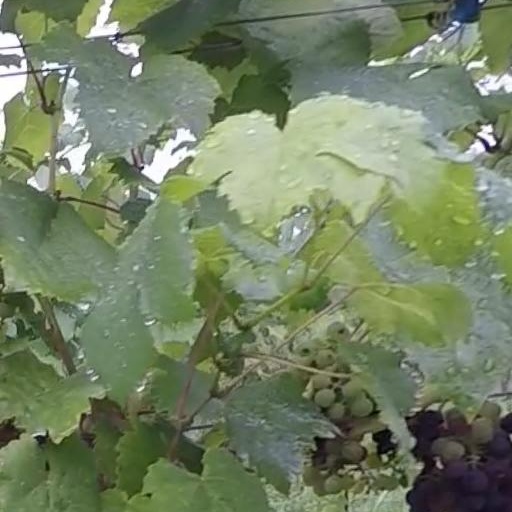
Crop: grape